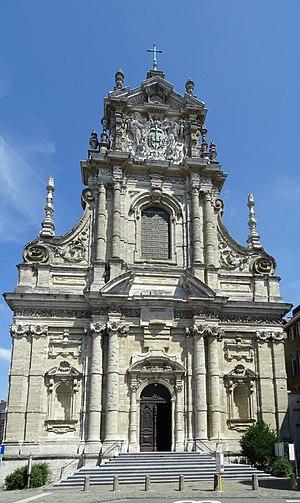
L’Église Saint-Michel de Louvain est une ancienne église jésuite de style baroque se trouvant sur la Naamsestraat, à Louvain. Construite de 1650 à 1671 cette église est aujourd'hui paroissiale.